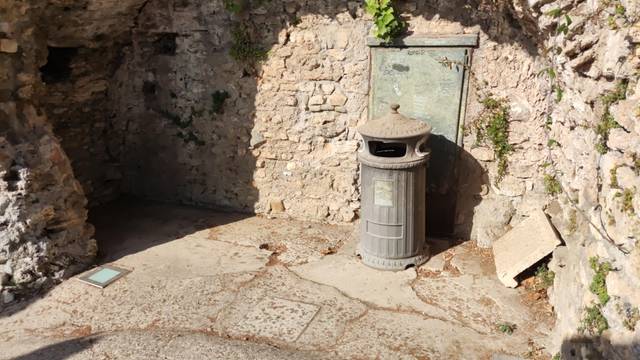
Region: Italy
Coordinates: 41.964, 12.796